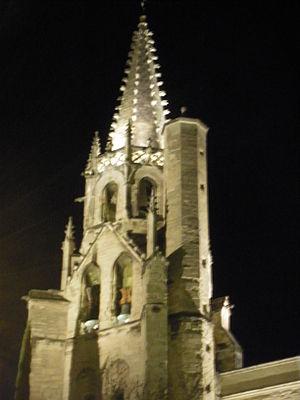
Clocher de l'église Saint Pierre à Avignon
La basilique Saint-Pierre est une église de style gothique située à Avignon sur la place Saint-Pierre. Édifiée à l'emplacement d'une première construction du VIIᵉ siècle, sa reconstruction actuelle date de 1358.